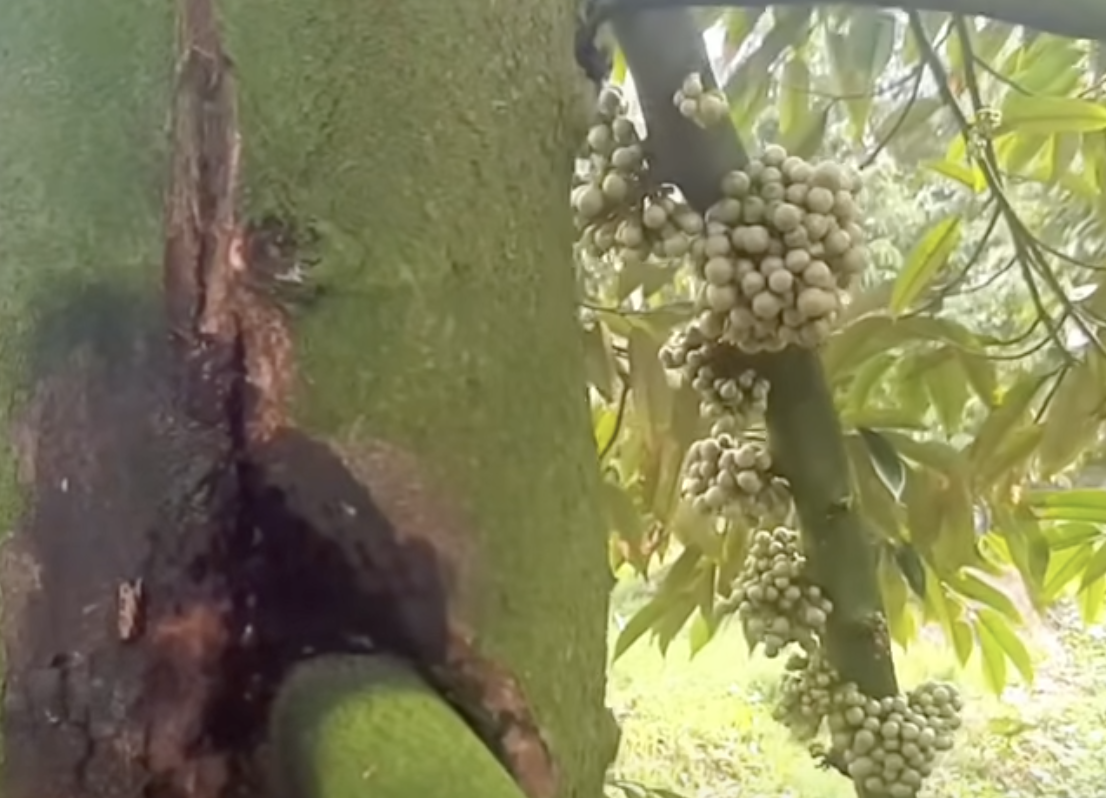
Label: stem_cracking_ gummosis